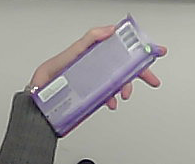
Product: milka_chocolate